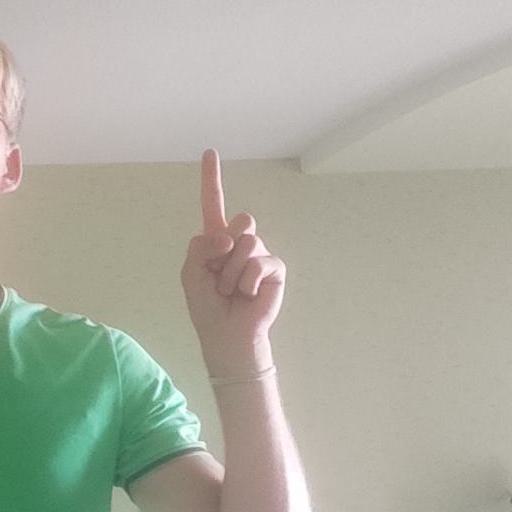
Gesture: one